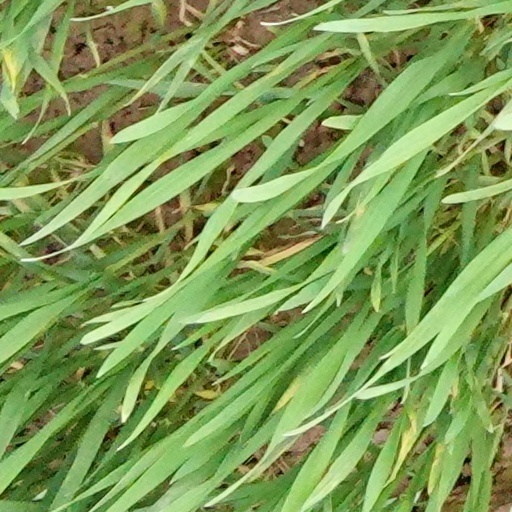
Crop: wheat